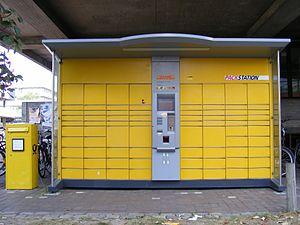
Packstation est une consigne automatique, développée par une entreprise postale DHL, qui est installée en Allemagne en intérieur et en extérieur à des endroits stratégiques, comme les centres commerciaux, les stations de métro et les entreprises. Elle fournit des cabines automatiques pour des livraisons de colis en libre-service dans le secteur du B2C 7 jours sur 7, 24h/24.